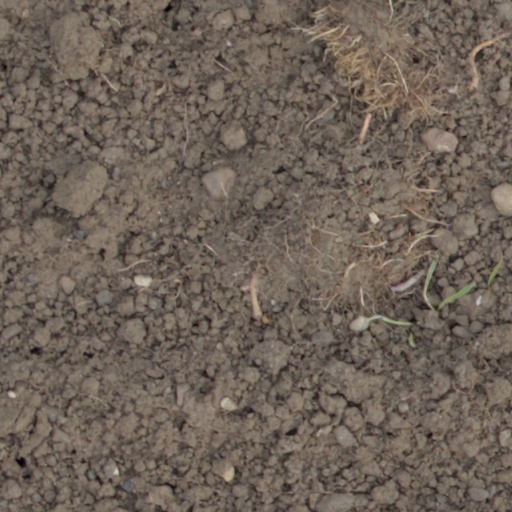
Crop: wheat